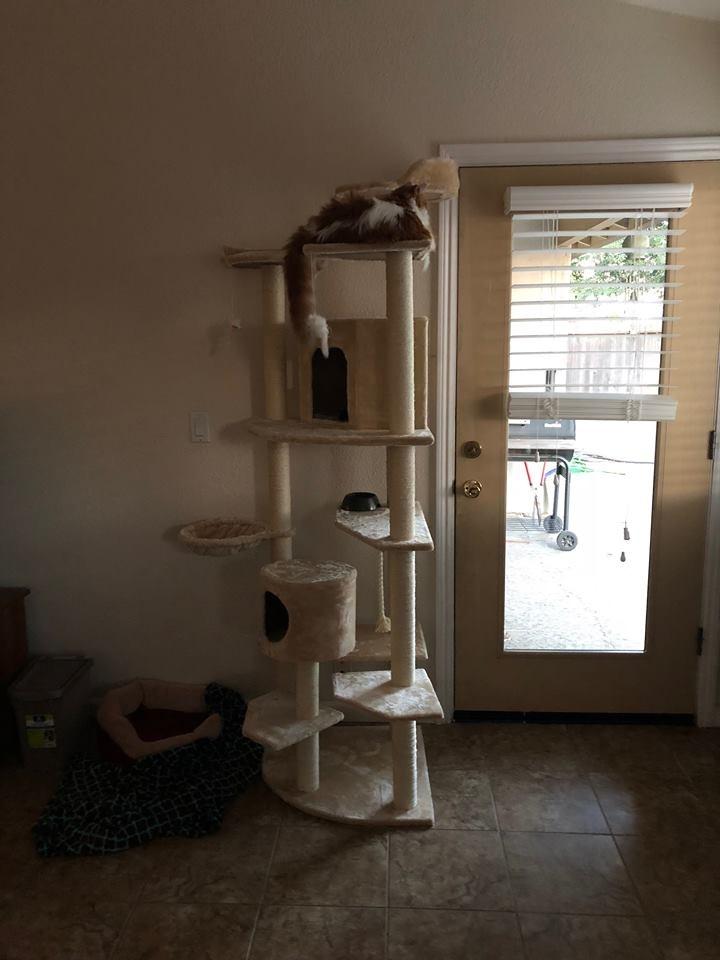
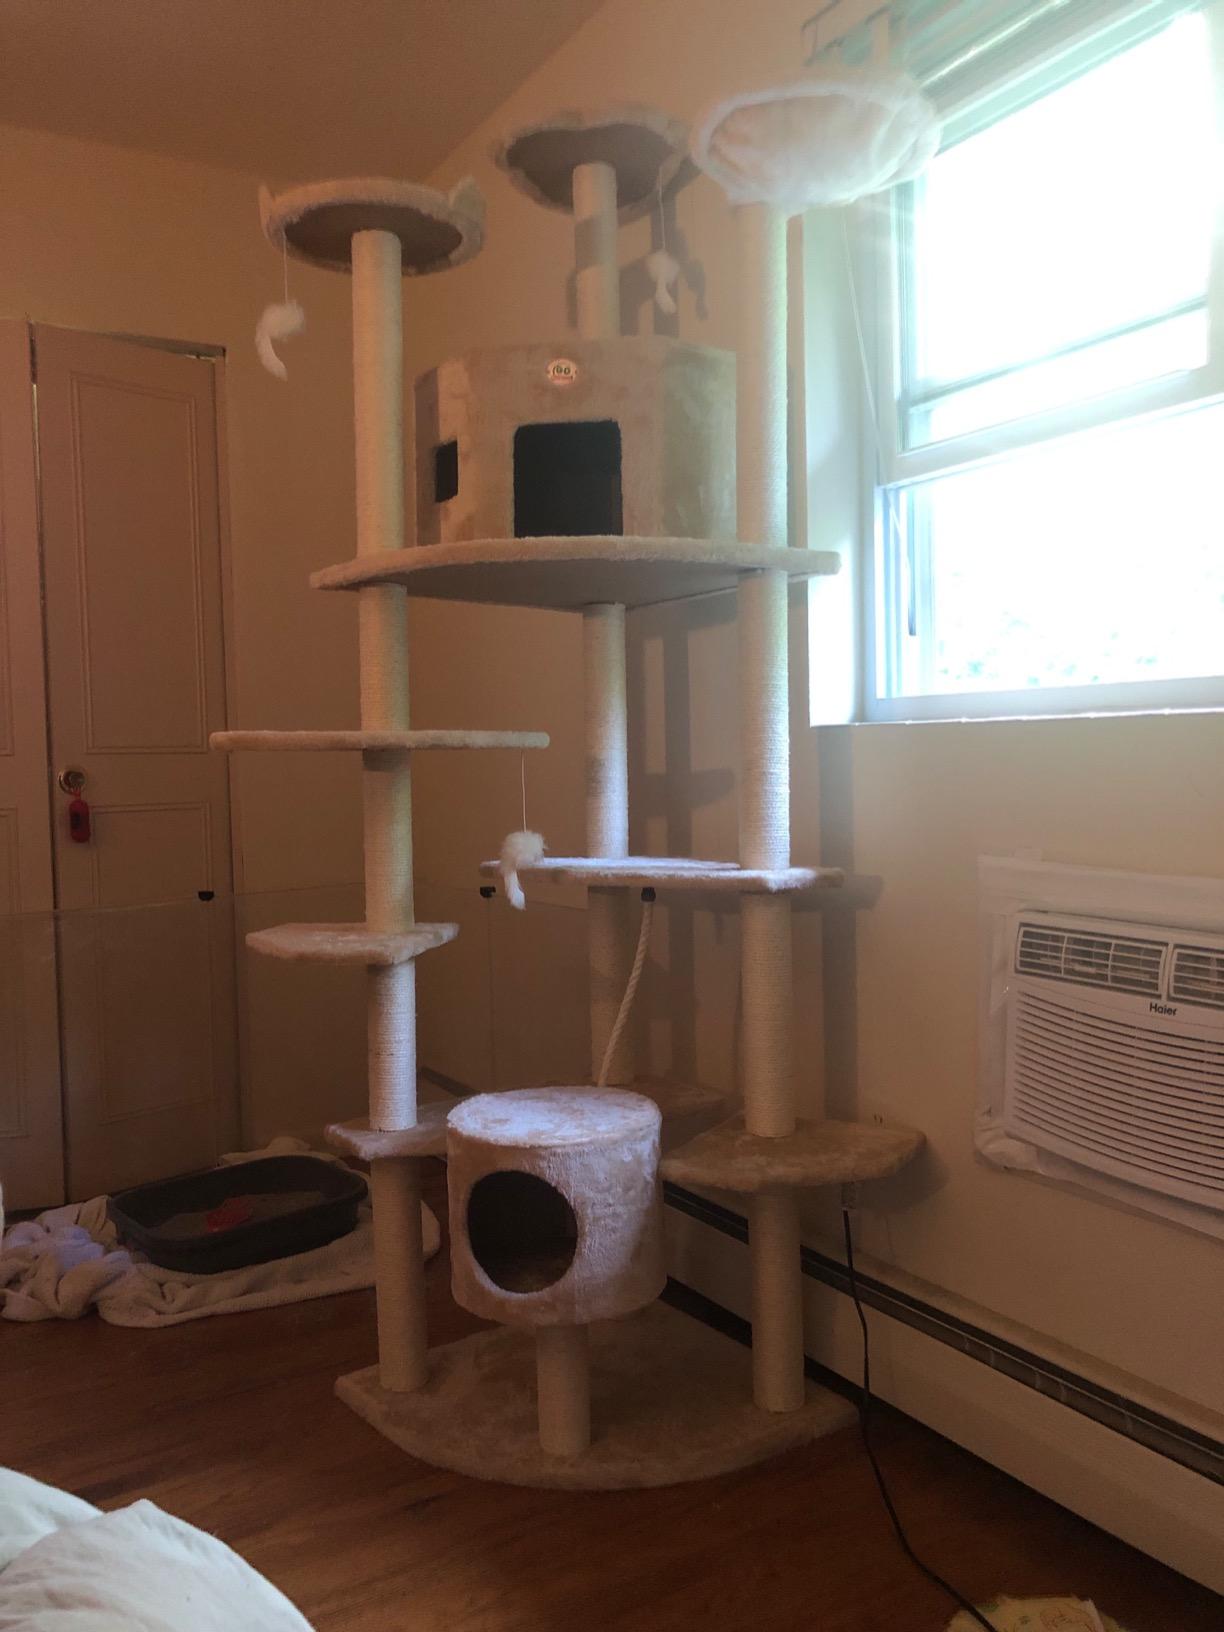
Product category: items_cat tree
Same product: yes